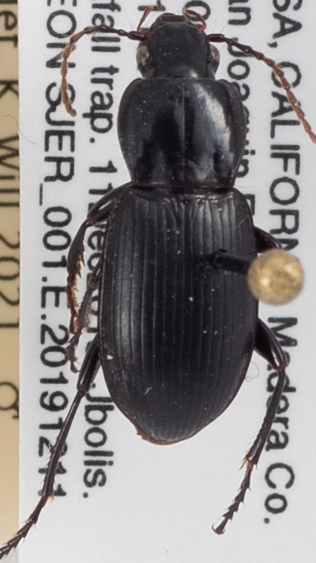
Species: Pterostichus ordinarius
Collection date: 2019-12-11 05:00:00
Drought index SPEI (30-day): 0.71
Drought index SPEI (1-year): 0.39
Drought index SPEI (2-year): -0.1